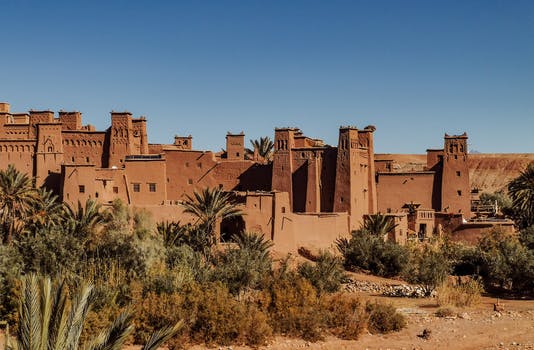
Label: No Watermark